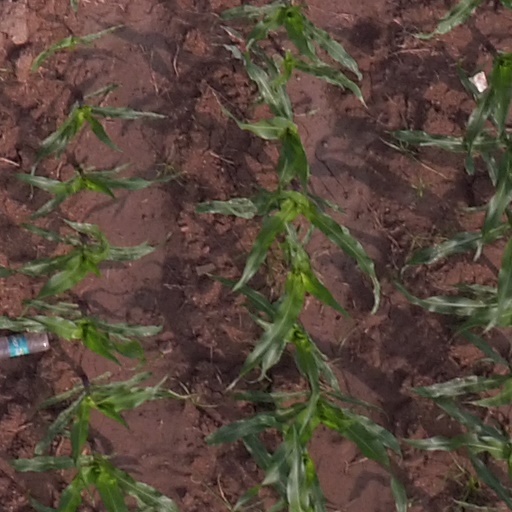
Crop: maize; corn